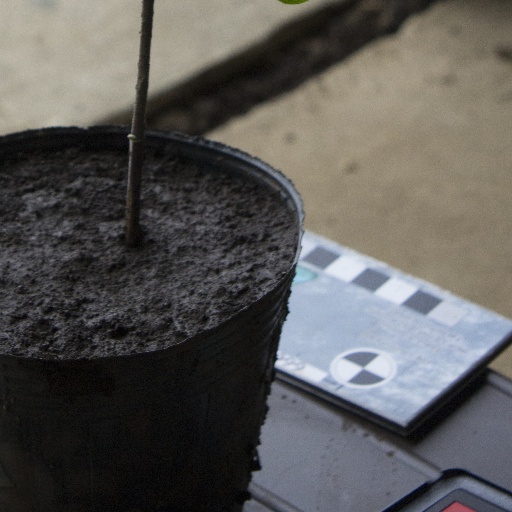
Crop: soybean